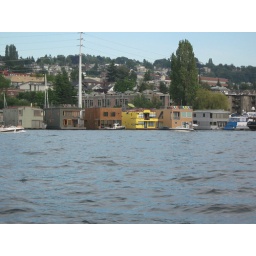
View from a duck in the water